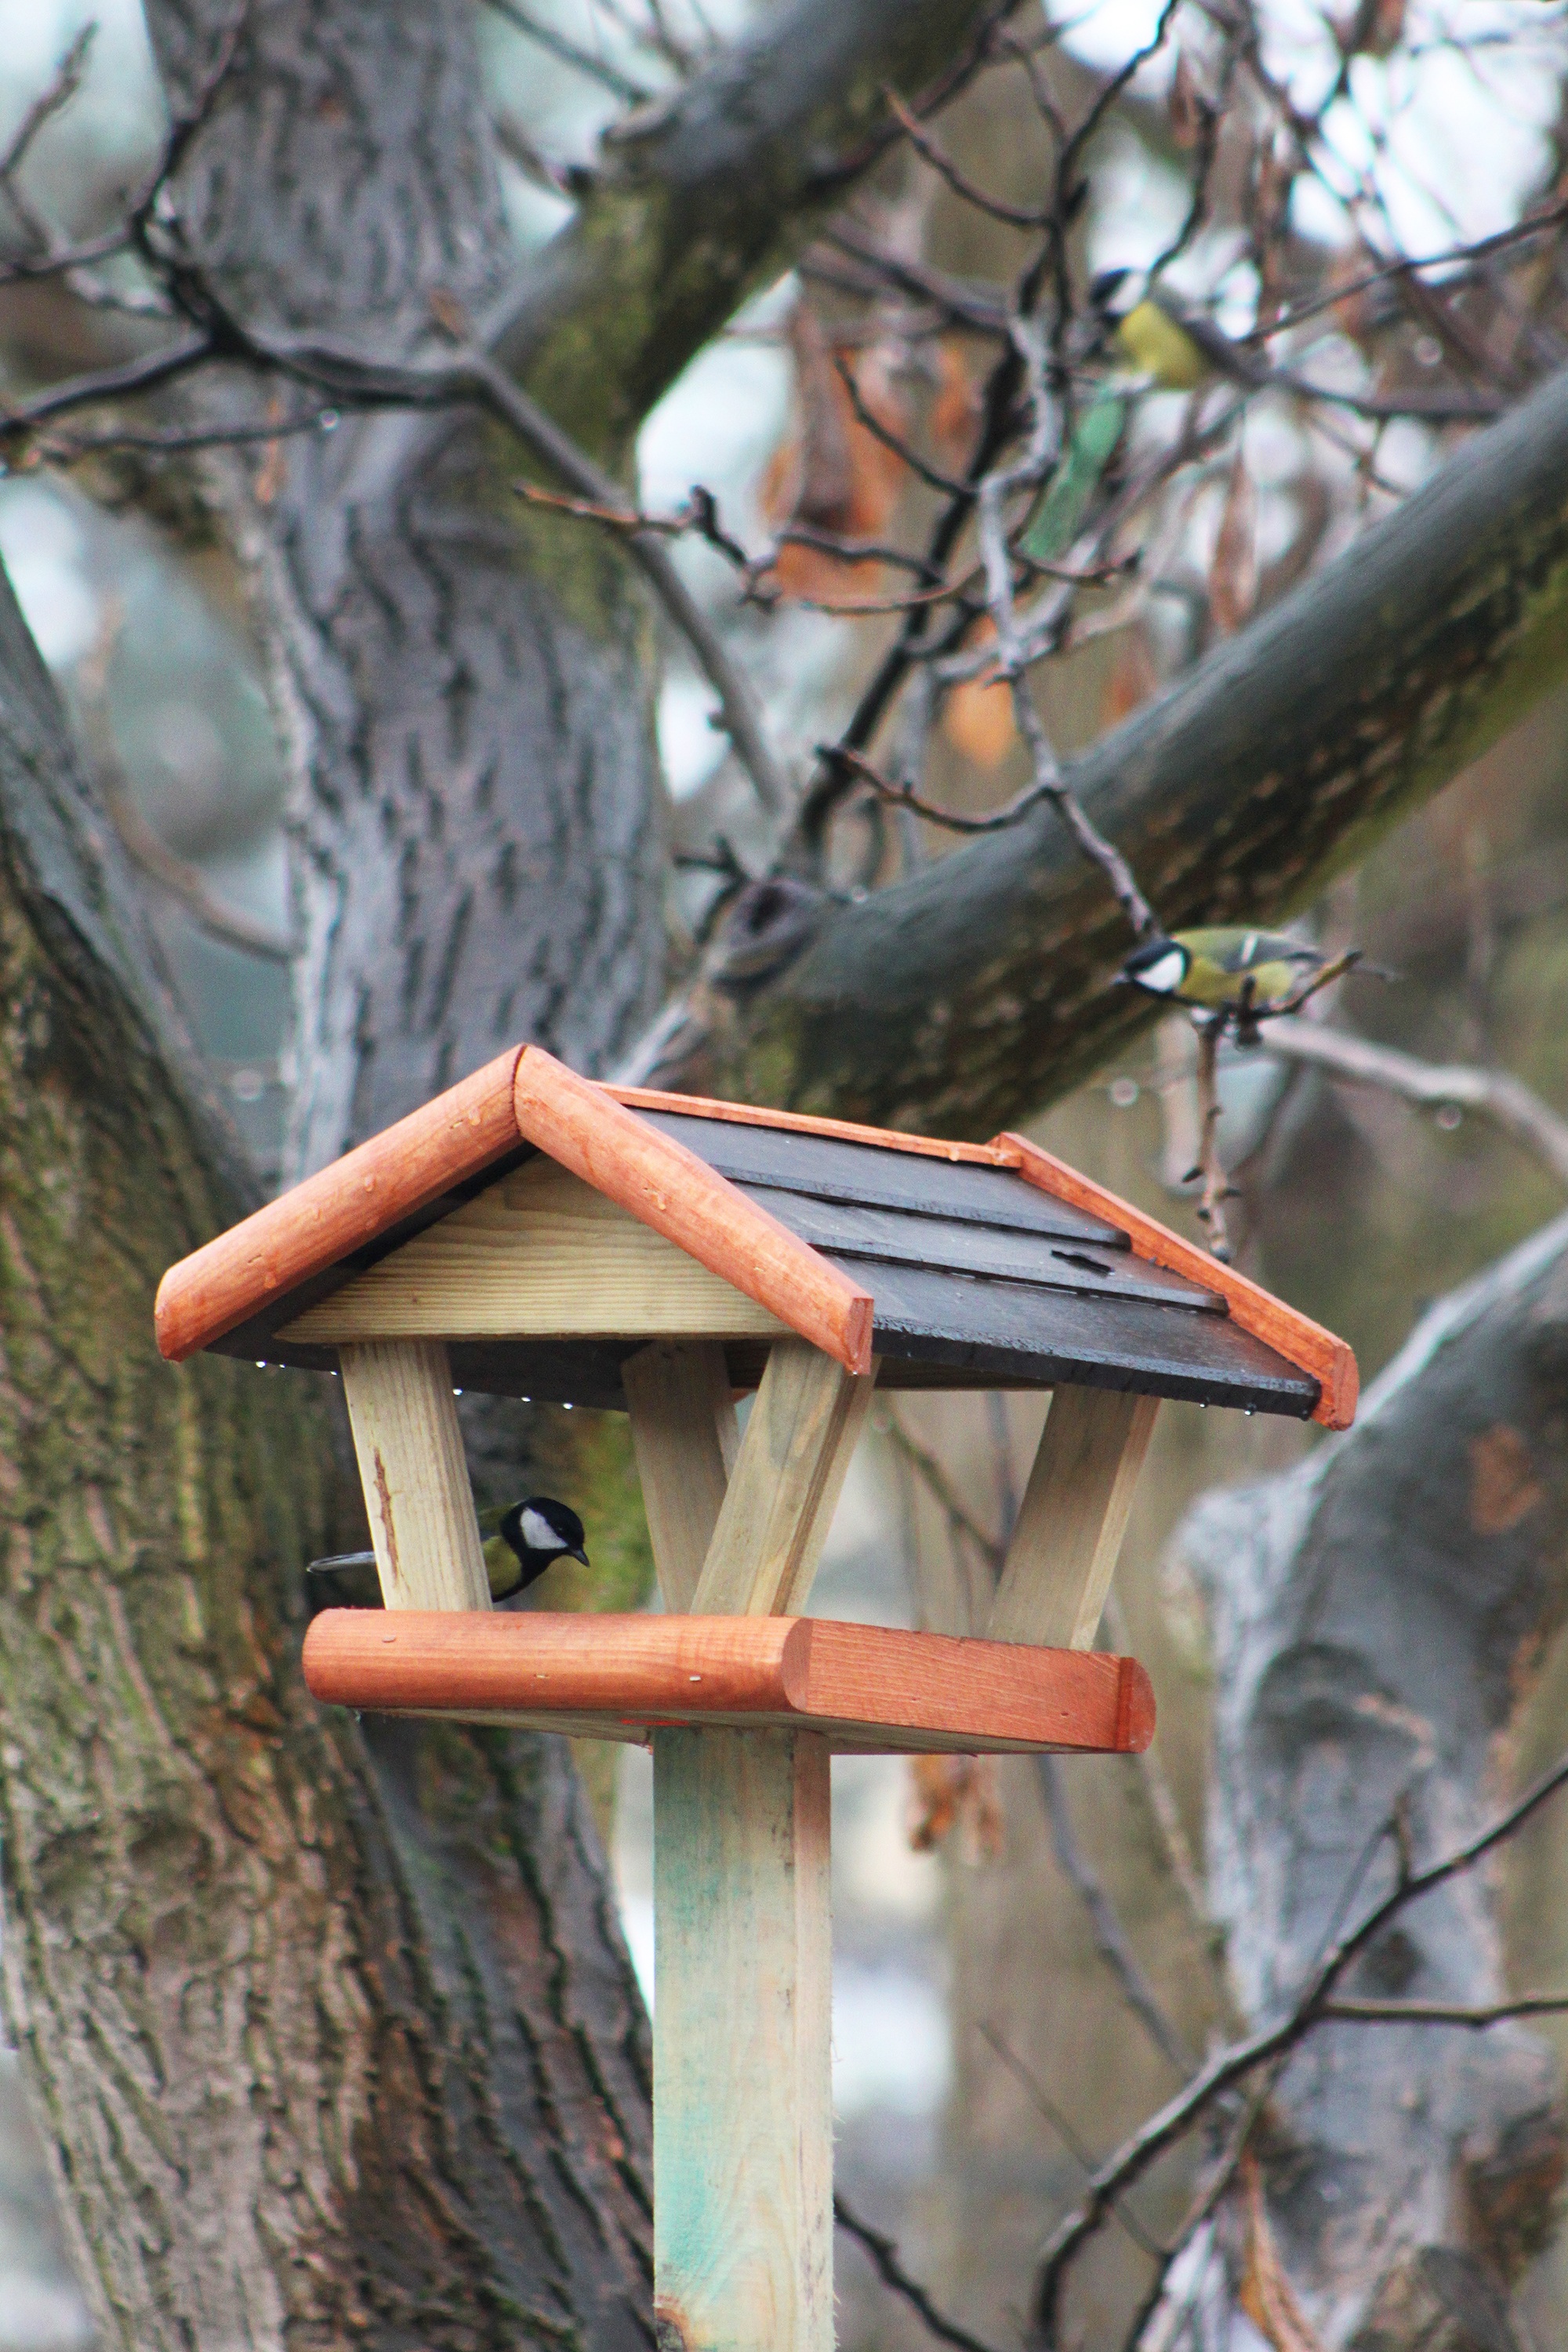
tree, water, nature, branch, winter, bird, wood, leaf, wildlife, meal, spring, season, fauna, birds, bird feeder, old world flycatcher, bird feeding tray, perching bird, sikora